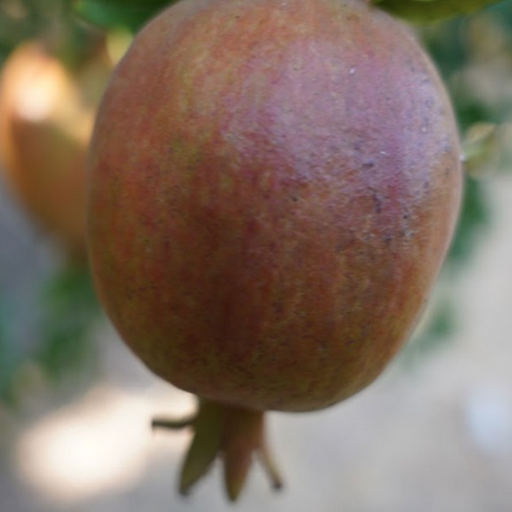
Label: Healthy